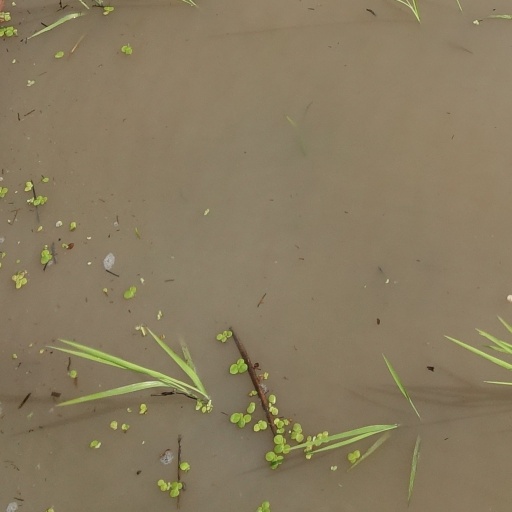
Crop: rice